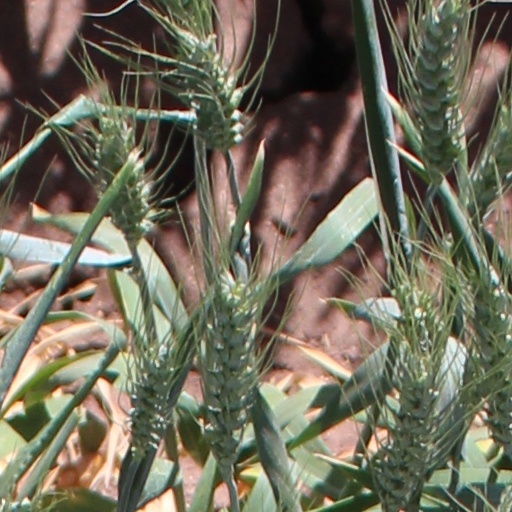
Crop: wheat